Barney Ruditsky

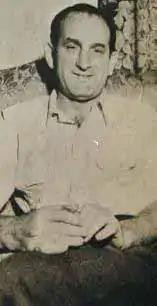

Barnett "Barney" P. Ruditsky (December 25, 1898 – October 18, 1962) was a British-born American police officer and private detective.